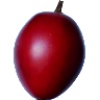
Label: Tamarillo 1